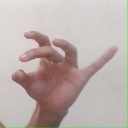
अक्षर: ओ